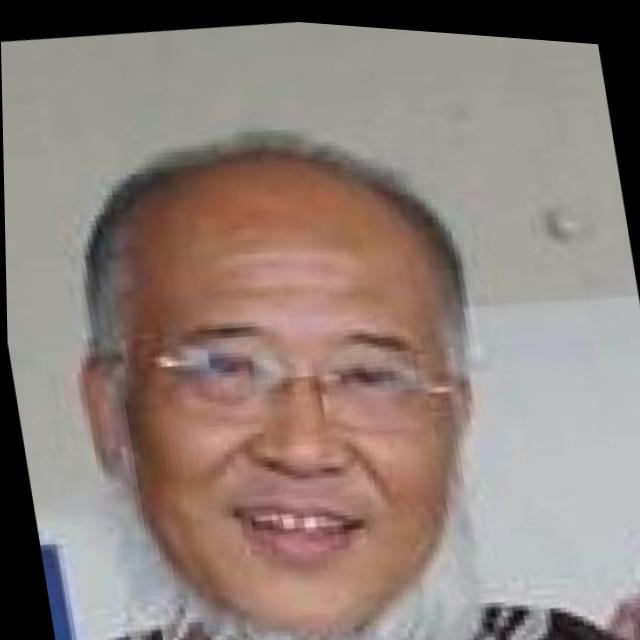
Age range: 65+